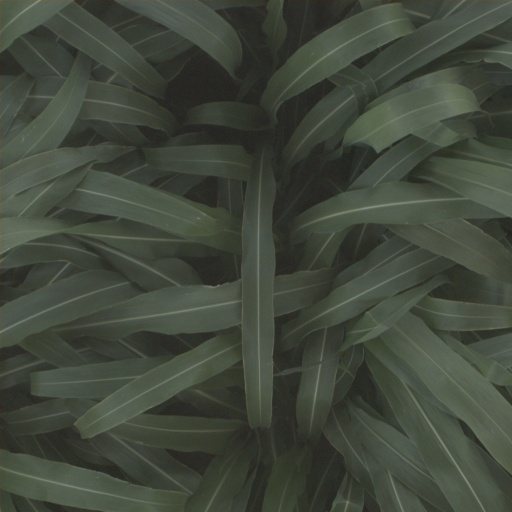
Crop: sorghum